Ron Arad (industrial designer)

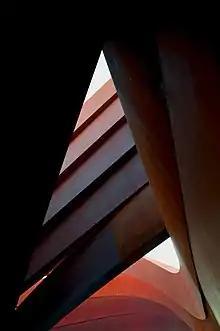
Design Museum Holon at 2010 opening in Holon, Israel

Ron Arad, (born ) is a British-Israeli industrial designer, artist, and architectural designer.